Cypraea tigris

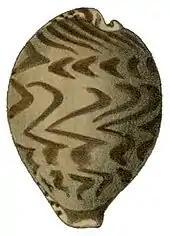
As is the case in most cowries, the subadult shell of "Cypraea tigris" has a different color pattern. The apex of the shell is a barely visible tubercule at the top right of the shell image

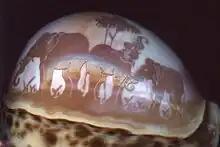
A decorative carving or cameo cut into the shell of a "Cypraea tigris"

Roughly egg-shaped and dextral, the glossy shell is large and heavy for a cowry. It measures up to 15 cm (6 in) in length, and the upper or dorsal side is white, pale bluish-white, or buff, densely covered with dark brown or blackish barely circular spots. Akin to many other "Cypraea" snails, the shells surface is notably effulgent, as if it were deliberately polished. There is sometimes a blurred red line along the length of the shell at the midline on the dorsal surface. The lower margins are rounded (that is, there is no sharp margin between the upper and lower surfaces of the shell as is found in some other cowries). The ventral side is white or whitish, and the shell opening is lined with tooth-like serrations.